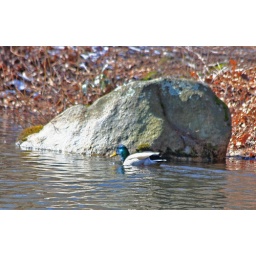
Some Mallards were swimming near this rock in the pond at Conn. College Aboretum. No invites to groups please.